La Quintana

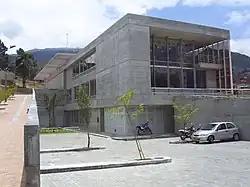
Exterior view of library

La Quintana, also known as the Parque Biblioteca Tomás Carrasquilla (Tomás Carasquilla Library Park), is a culturally significant library park in Medellin, Colombia. The library was designed by Ricardo La Rotta Caballero and named after Colombian writer Tomás Carrasquilla. The building is 14,800 square feet and includes reading rooms, "ludotecas" (educational play spaces for children), computers with internet, and terraced architecture with views overlooking Medellin.